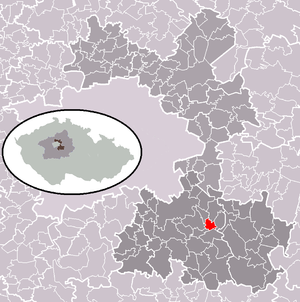
Svojetice est une commune du district de Prague-Est, dans la région de Bohême-Centrale, en République tchèque. Sa population s'élevait à 1 120 habitants en 2020.